Donald Trump and religion

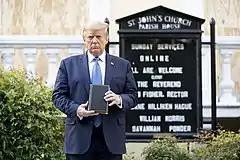
Donald Trump held a copy of the Bible outside St. John's Episcopal Church, Lafayette Square, in June 2020 following a controversial removal of protestors.

The religious views of Donald Trump, the 45th and 47th president of the United States, have been a matter for discussion among observers and the American public. Donald Trump was raised in his Scottish-born mother's Presbyterian faith, and publicly identified with it for most of his adult life, including during his 2016 presidential campaign. However, in October 2020, Trump declared that he no longer identified as Presbyterian and now considered himself a nondenominational Christian. Despite this, through his personal relationships, especially those with his formative mentors, he has been identified with Applied and Charismatic Christianity.